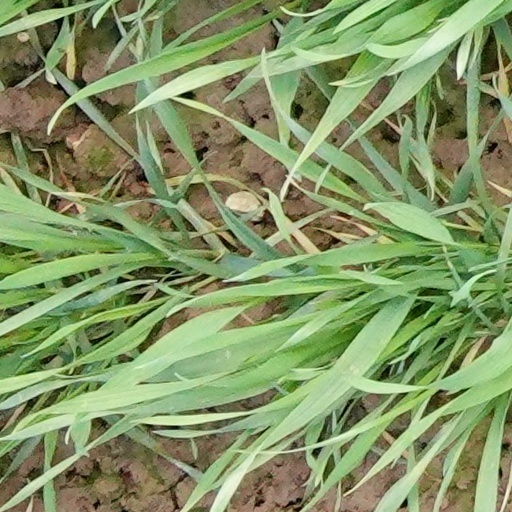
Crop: wheat